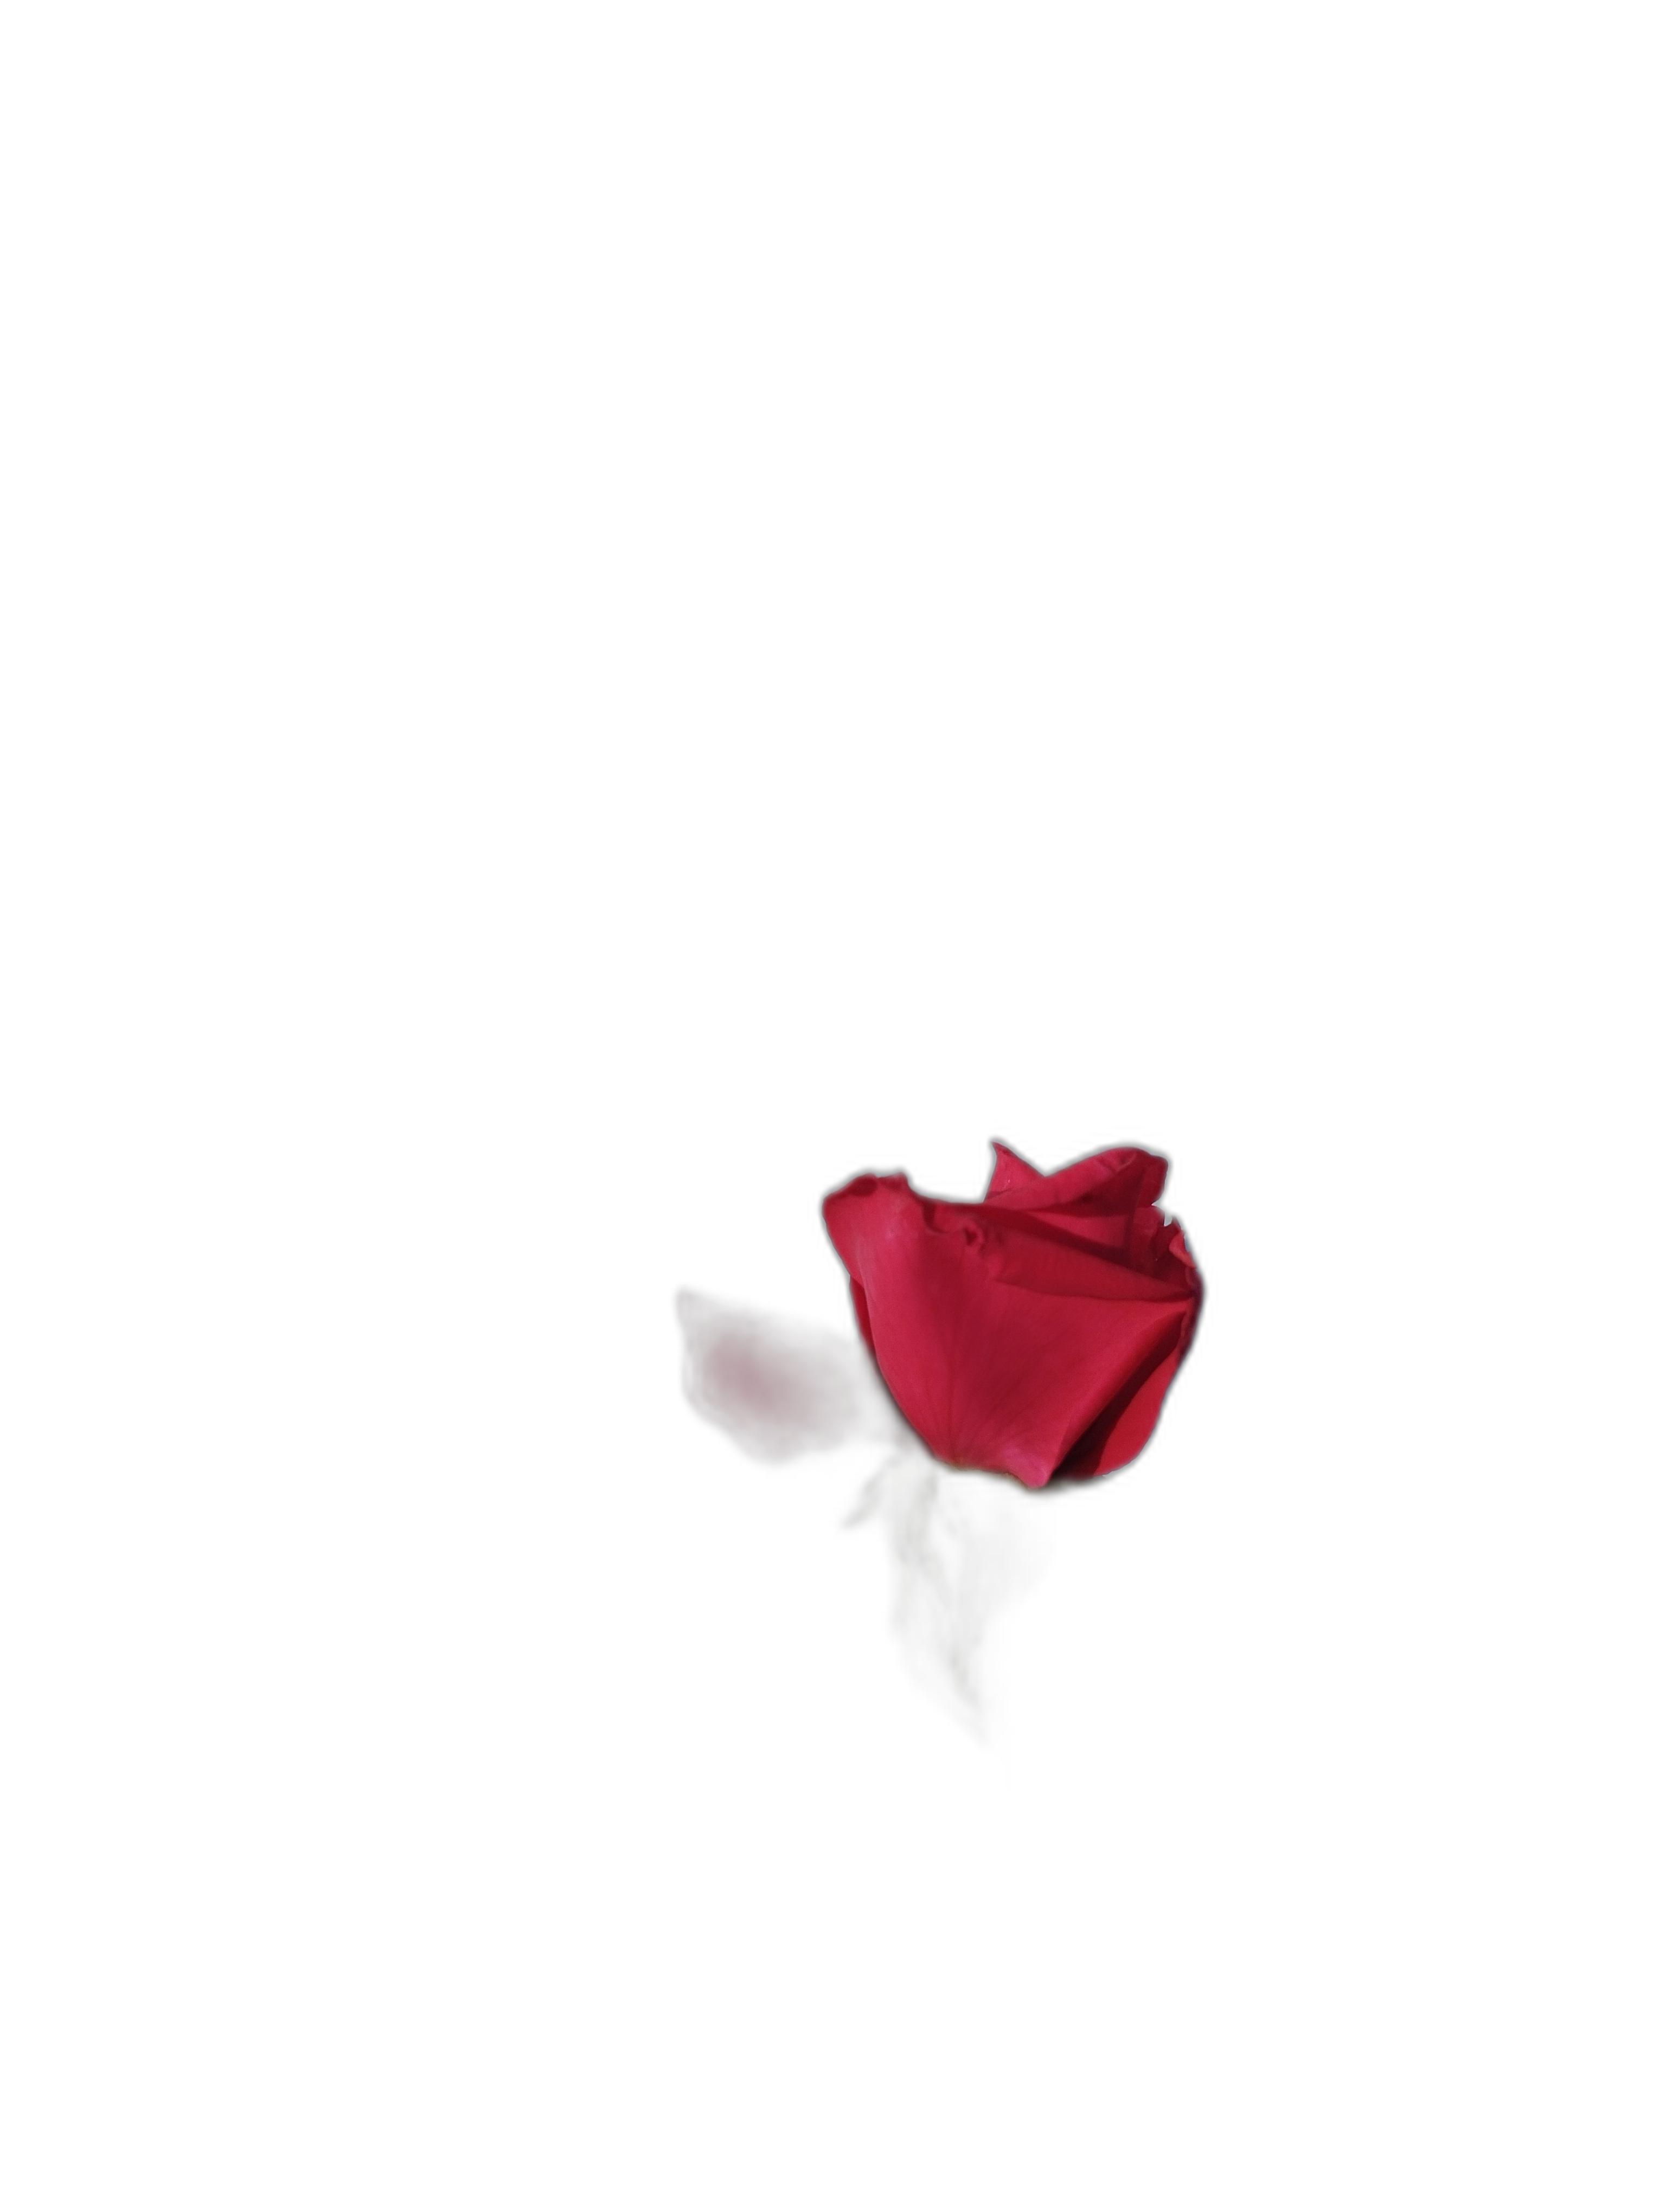
Label: Rose